Dina Powell

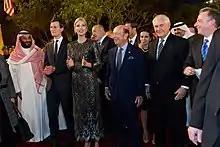
Powell with others on the Saudi Arabia trip, 2017

Powell led a joint American-Canadian program to advance the role of women in business, making reference to what was formally called the United States-Canada Council for the Advancement of Women Entrepreneurs and Business Leaders. This effort involved Canadian Prime Minister Justin Trudeau as well. Another Powell endeavor involved a listening session on the related topics of domestic and international human trafficking.